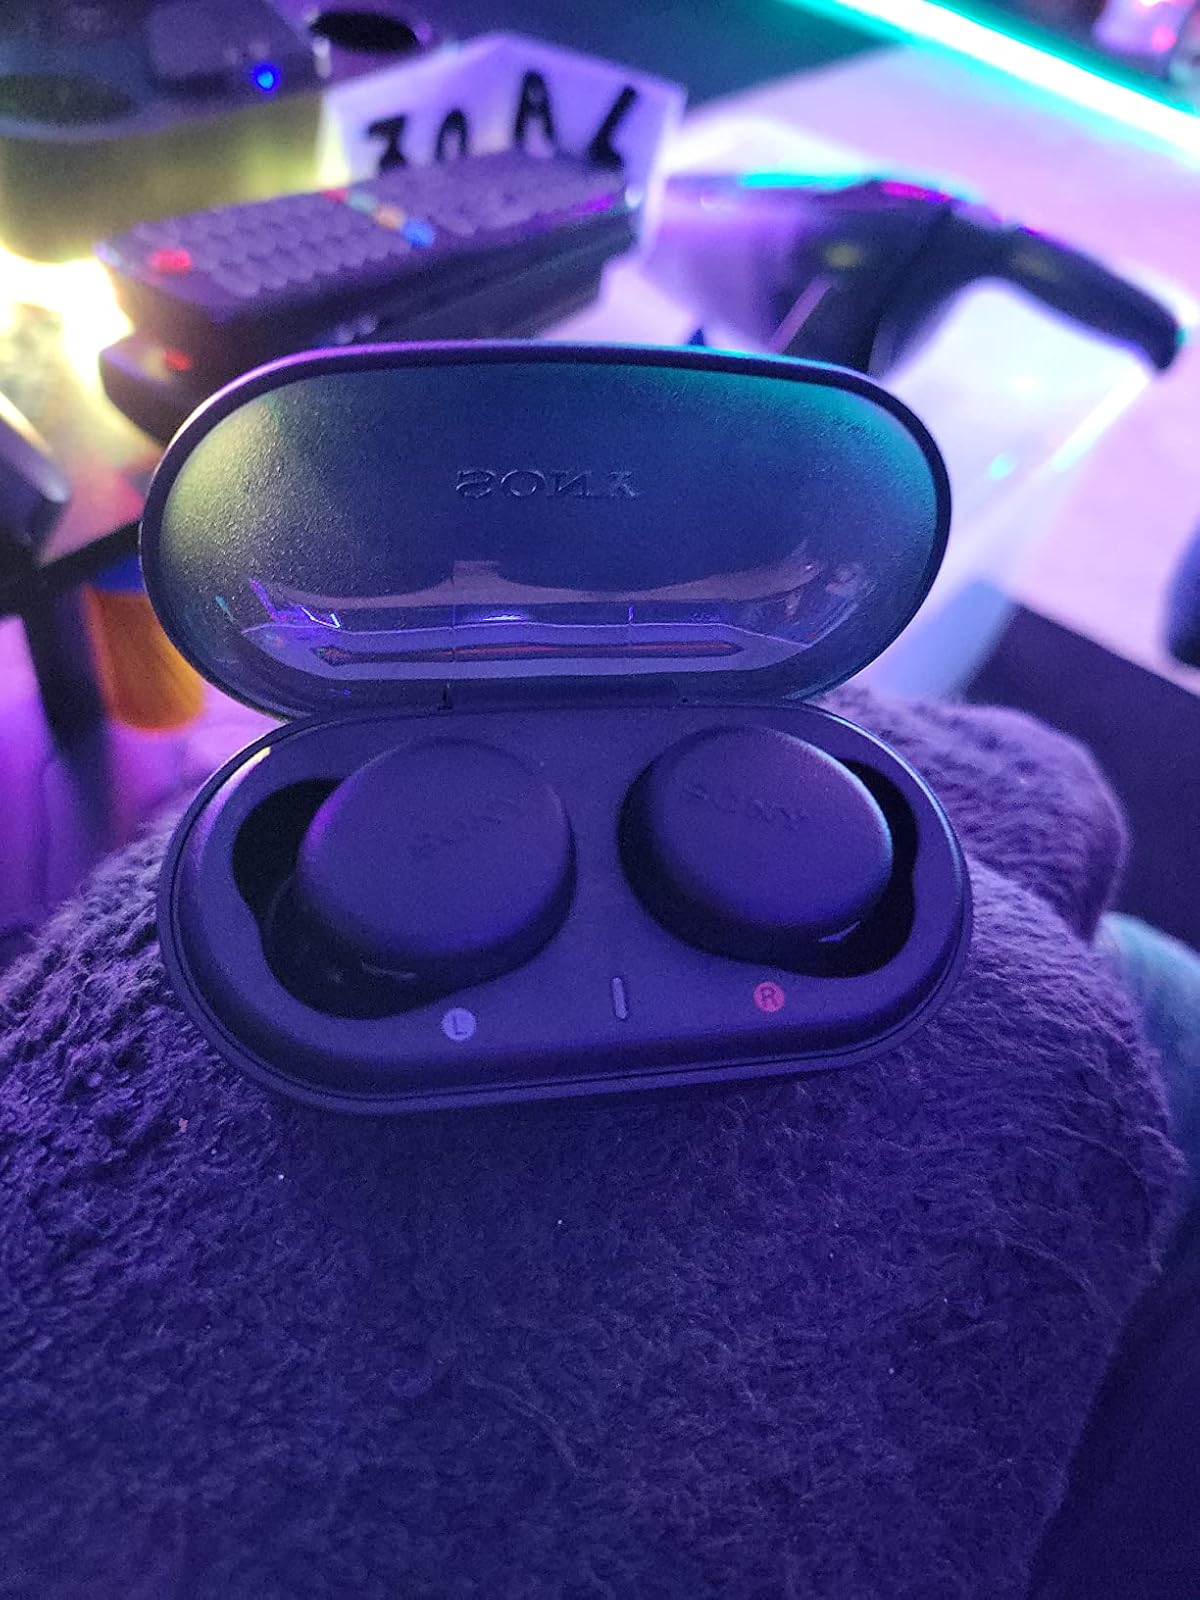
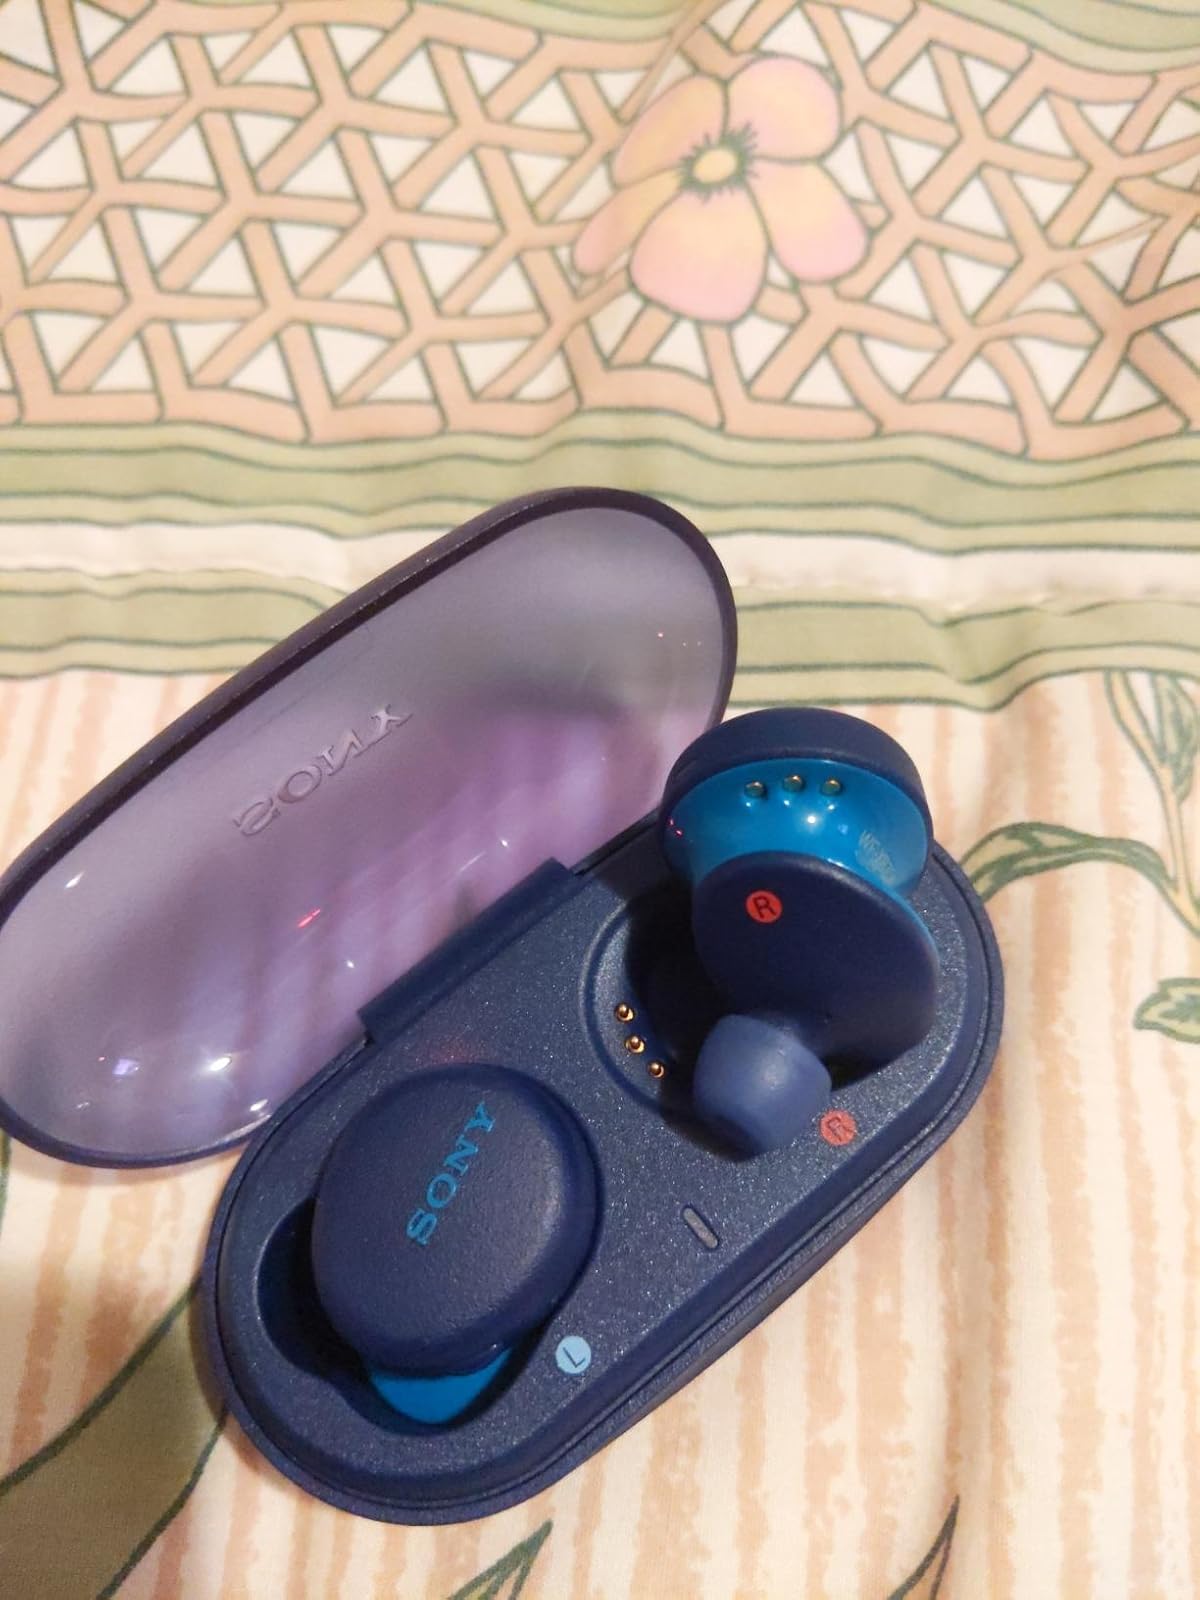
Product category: earbuds
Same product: no